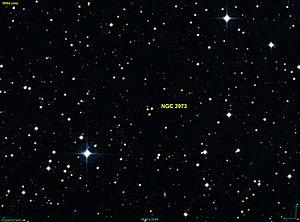
Image créée à l'aide du logiciel Aladin Sky Atlas du Centre de Données astronomiques de Strasbourg et des données de DSS (Digitized Sky Survey). Le programme DSS est l'un des programmes du STScI (Space Telescope Science Institute) dont les fichiers sont du domaine public (http://archive.stsci.edu/data_use.html)
NGC 2973 est constitué de trois étoiles rapprochées située dans la constellation de la Machine pneumatique.